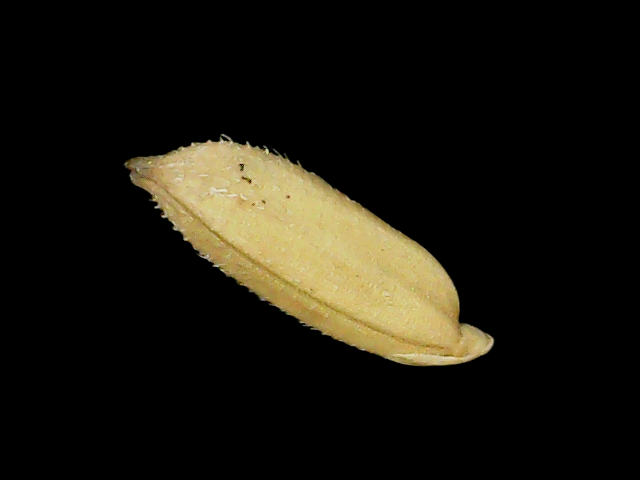
Rice variety: Binadhan23